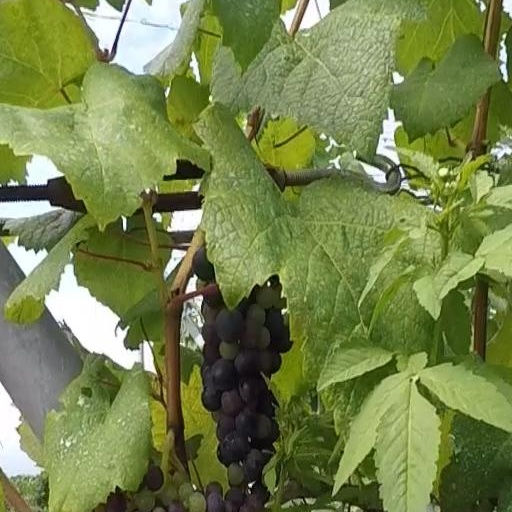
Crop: grape